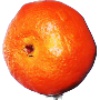
Label: Clementine 1